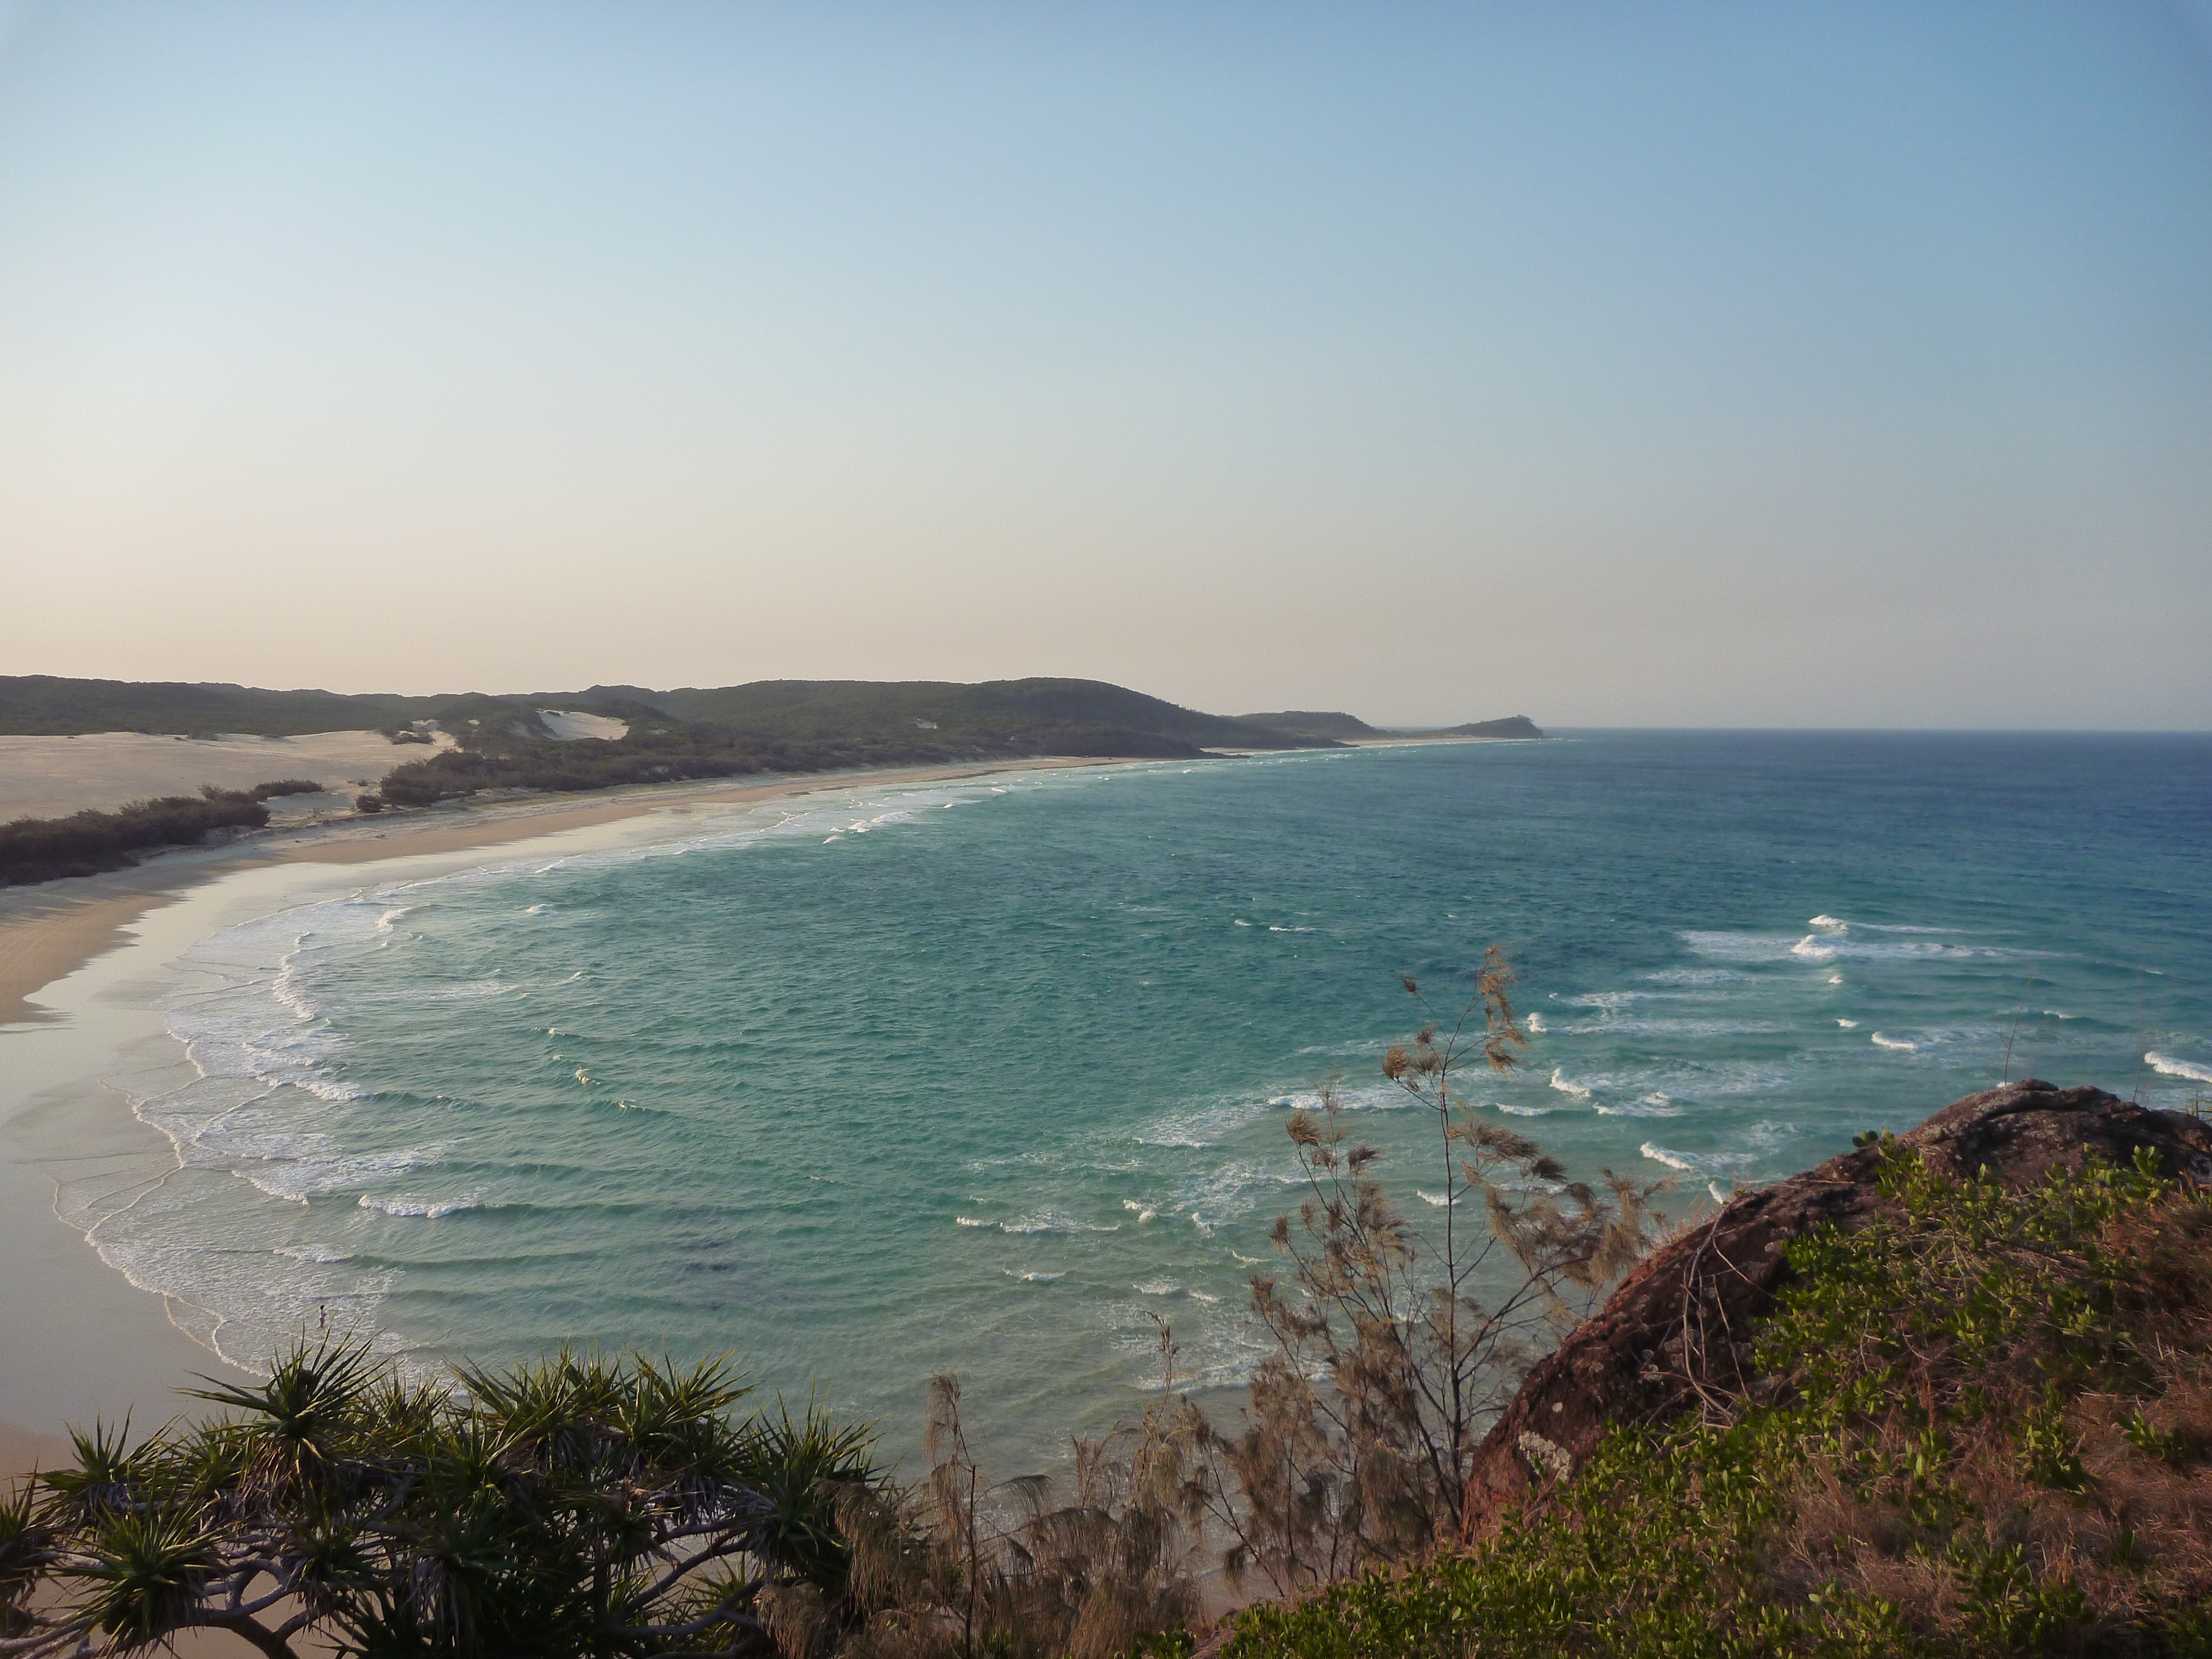
beach, sea, coast, ocean, horizon, shore, wave, summer, vacation, cliff, cove, bay, island, terrain, body of water, australia, holidays, cape, fraser island, wind wave, indian head